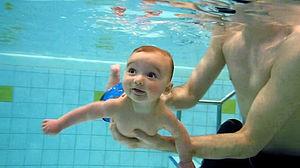
La Fédération sportive et gymnique du travail est une fédération omnisports agréée Jeunesse et Sports et Jeunesse et Éducation populaire. Elle a été créée en 1934 par fusion de la Fédération sportive du travail et de l'Union des sociétés sportives et gymniques du travail. Elle est membre du Comité national olympique et sportif français et de la Confédération sportive internationale travailliste et amateur.
Les bébés nageurs sont des nourrissons qui contrôlent leur respiration lorsqu'ils sont immergés. Ils coupent instinctivement leur respiration sous l'eau.
Le réflexe d'immersion est un réflexe présent chez les mammifères qui optimise la respiration afin de rester sous l'eau pendant un certain temps. Ce réflexe est très prononcé chez les mammifères aquatiques, mais existe également plus faiblement chez les autres mammifères, y compris les humains. Certains oiseaux aquatiques, comme les pingouins, ont un réflexe similaire.